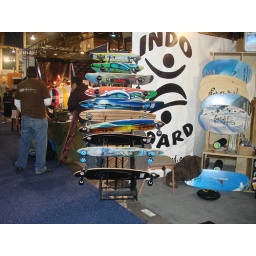
The guy in the brown shirt makes these boards.